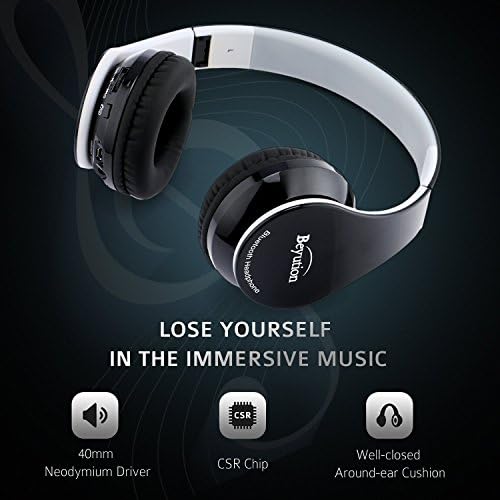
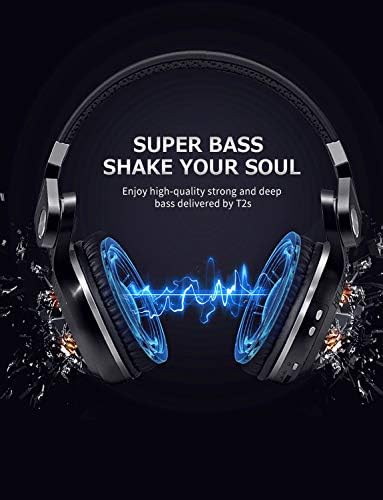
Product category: headphones
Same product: no